Liberté-class battleship

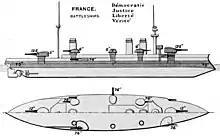
Right elevation and deck plan as depicted in "Brassey's Naval Annual"

The ships were long at the waterline, long between perpendiculars, and long overall. They had a beam of at the waterline and an average draft of . They displaced up to at full load. The ships' hulls were modeled on the s, which Bertin had also designed. The hulls were divided into 15 watertight compartments below the lower armor deck. Bilge keels were fitted to improve their stability.